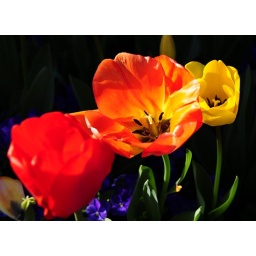
tulips in front of my office building